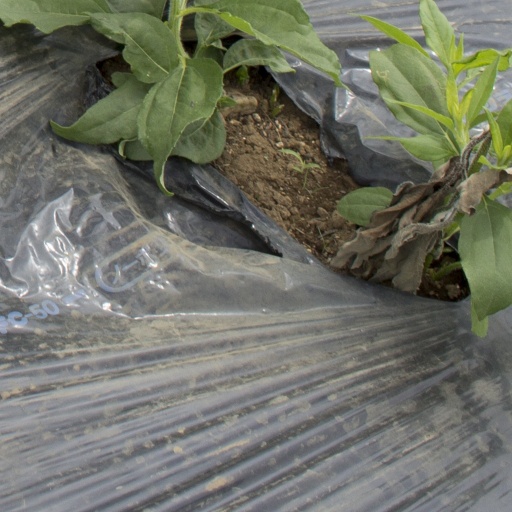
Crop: Jerusalem artichoke